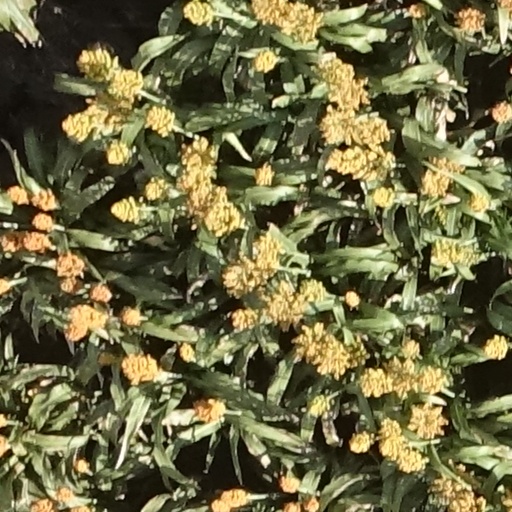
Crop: sorghum